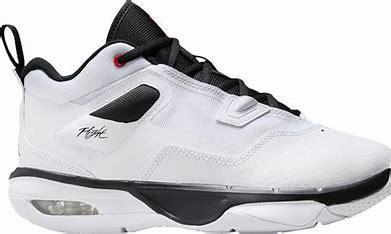
Brand: Jordan
Model: Stay Loyal 3